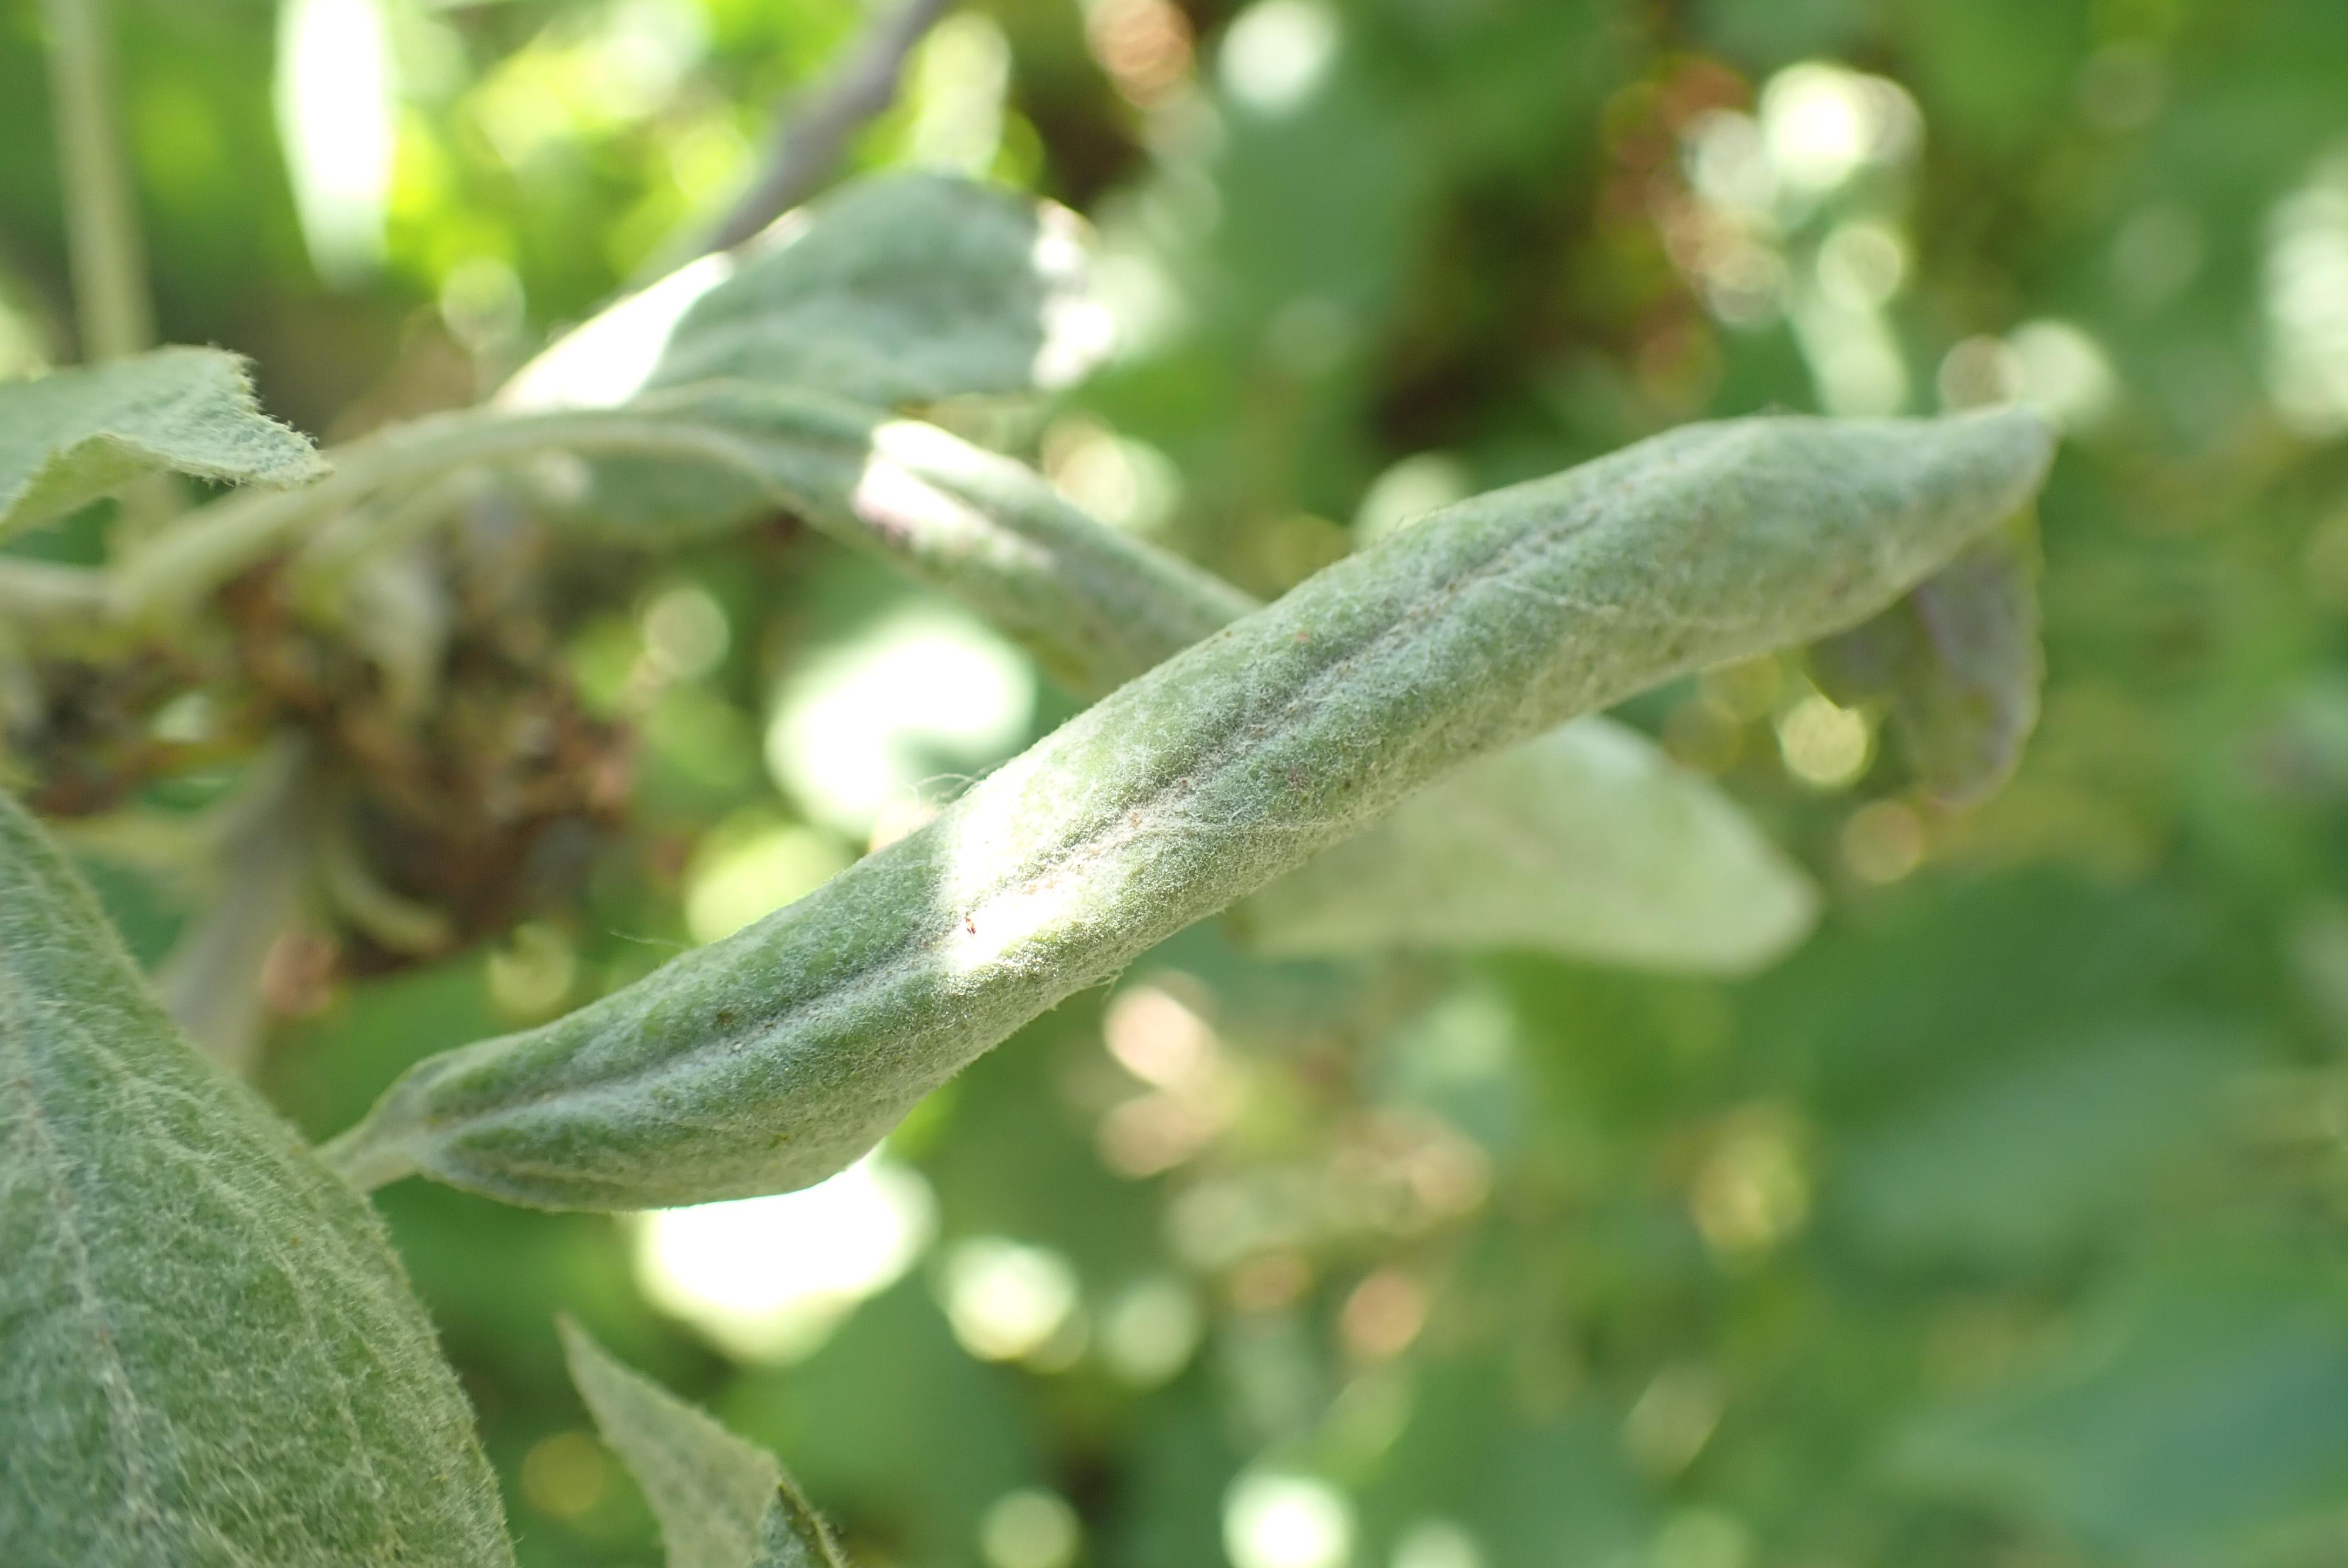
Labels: powdery_mildew